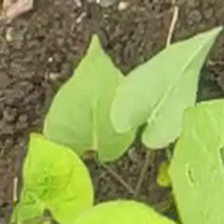
Weed species: Obscure_morning _glory(Ipomoea obscura)